Jerome Farris

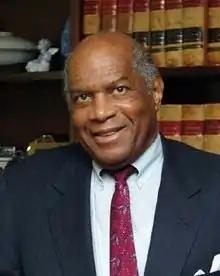

Joseph Jerome Farris (March 4, 1930 – July 23, 2020) was a United States circuit judge of the United States Court of Appeals for the Ninth Circuit.